Camaya Coast

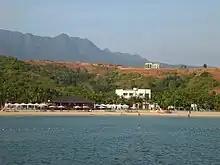
Hotel Camaya, clearly visible to arriving guests as a large white building very near the beach.

The development is being promoted as a green or environmentally friendly community, which includes a sewage treatment plant and a silt trap, both of which are meant to keep the area clean and safe while maintaining the balance of natural elements. In addition, the buildings in the development are constructed with a material called "Plasform Panel", made by Plastech Industrial Systems from Kuala Lumpur. The material is claimed to be lightweight and easy to handle and eliminates the use of timber and plywood, and the cost for plastering.